Gabrielle Louise McIntyre

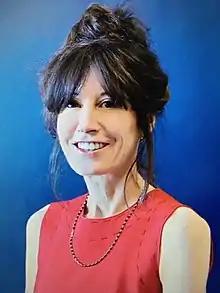
Gabrielle Louise McIntyre

Gabrielle Louise McIntyre (Australian) is an international legal practitioner, jurist, and served as the Chairperson of the Seychelles' Truth, Reconciliation and National Unity Commission.